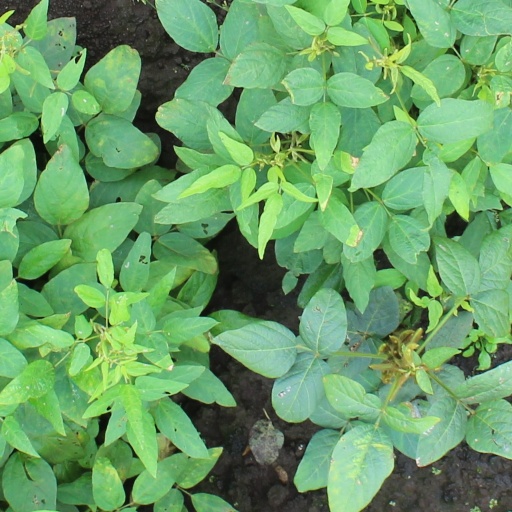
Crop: soybean